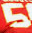
Number: 5